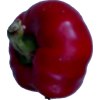
Label: red_pepper